Sky position (RA, Dec in degrees): 239.453, 2.442
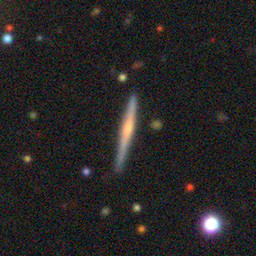
Galaxy morphology: Edge-on Galaxies without Bulge